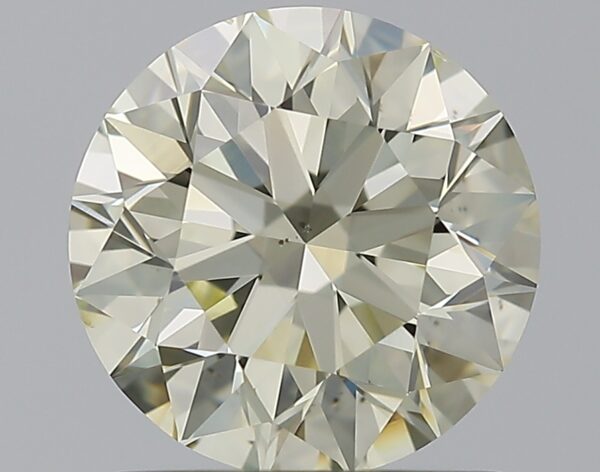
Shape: round
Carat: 1.3
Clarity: VS2
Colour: Q-R
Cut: EX
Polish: EX
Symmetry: EX
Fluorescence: M
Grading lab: GIA
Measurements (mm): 6.92 x 6.95 x 4.35